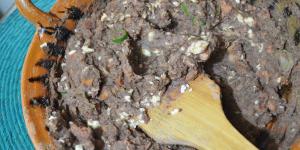
frijoles puercos estilo sinaloa